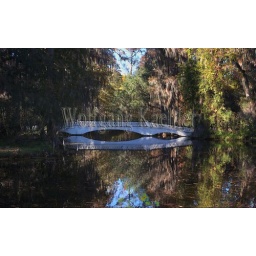
Usa, south carolina, near charleston, magnolia plantation and gardens in fall, white bridge reflecting in pond (Hdr photo)